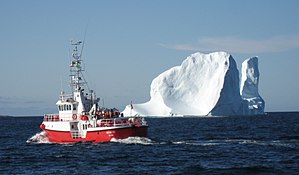
Grønlands Kommando
Den grønlandske politikutter Sisak IV forlader Upernavik for at patruljere farvandene i regionen
Politikutteren Sisak IV forlader Upernavik, Grønland med isbjerg i baggrunden.
Grønlands Kommando var beliggende i Kangilinnguit i bunden af Arsuk Fjord i Ivittuut Kommune. Grønlands Kommando var underlagt Forsvarskommandoen, og chefen for Grønlands Kommando var direkte underlagt forsvarschefen. Den sidste chef for Grønlands Kommando var kontreadmiral Henrik Kudsk. Grønlands Kommando blev pr. 31. oktober 2012 fusioneret med Færøernes Kommando til Arktisk Kommando.